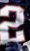
Number: 2